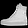
Label: Ankle boot